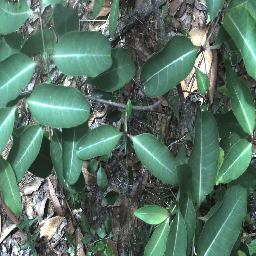
Label: rubber_vine